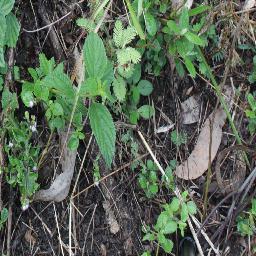
Label: lantana